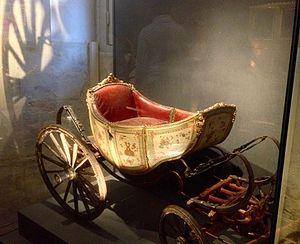
Anonyme: Petite calèche du Dauphin Louis Charles de France, futur Louis XVII, vers 1785-1789, bois sculpté, peint et doré, bronze ciselé et doré, fer peint et doré, garniture en cuir rouge, exposée à la Galerie des Carrosses, Grande Ecurie du château de Versailles, Versailles, France.
La galerie des Carrosses — anciennement musée des Carrosses, jusqu'en 2006 — est un musée d'histoire et des transports situé à Versailles, en France, qui présente une collection de carrosses, principalement du XIXᵉ siècle. Rattaché à l'établissement public du château, du musée et du domaine national de Versailles, il est logé dans la Grande Écurie.